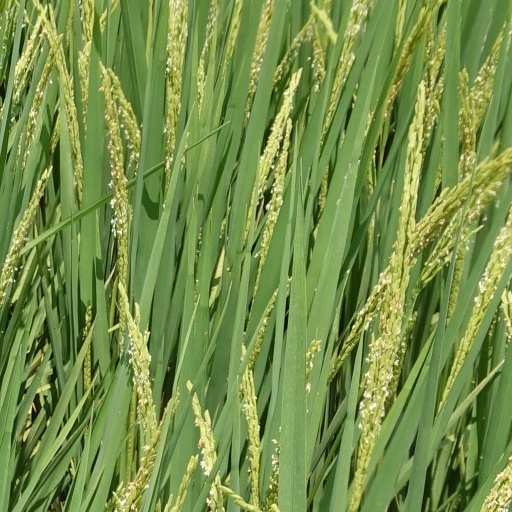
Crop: rice